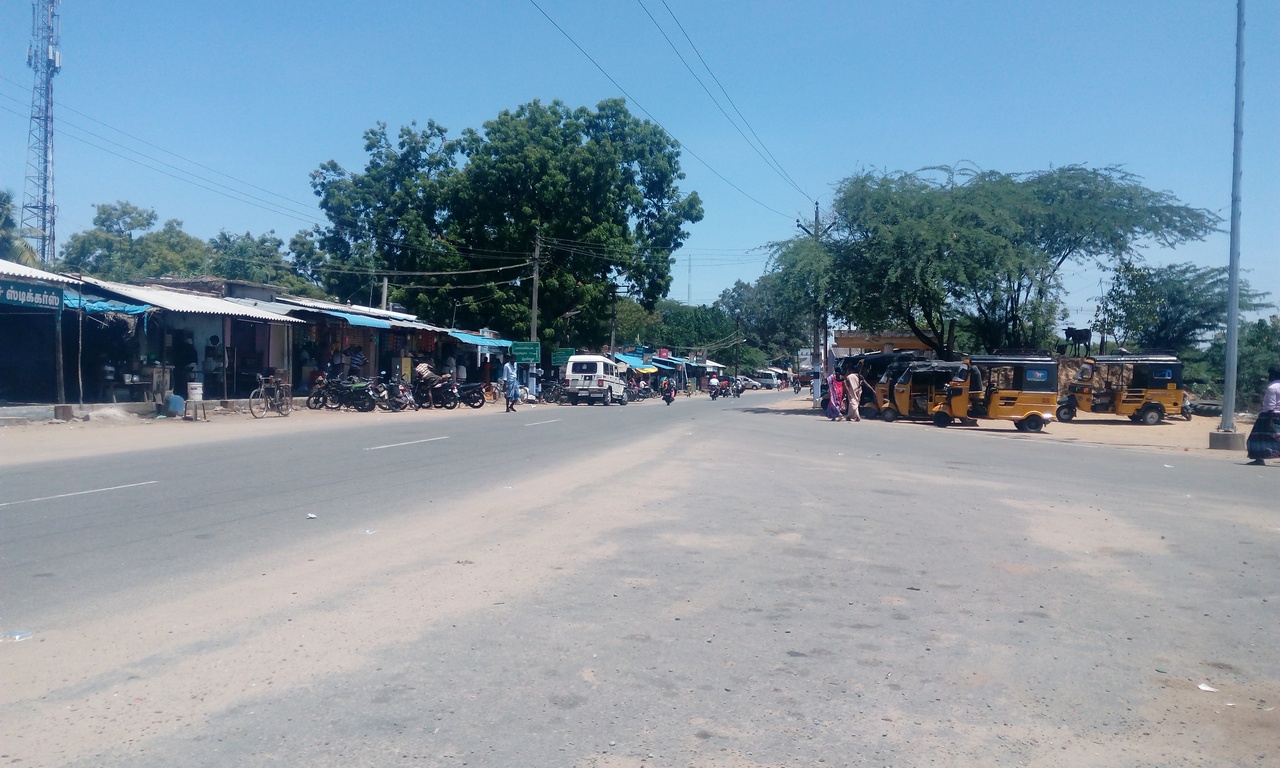
Alwarthirunagiri Main road